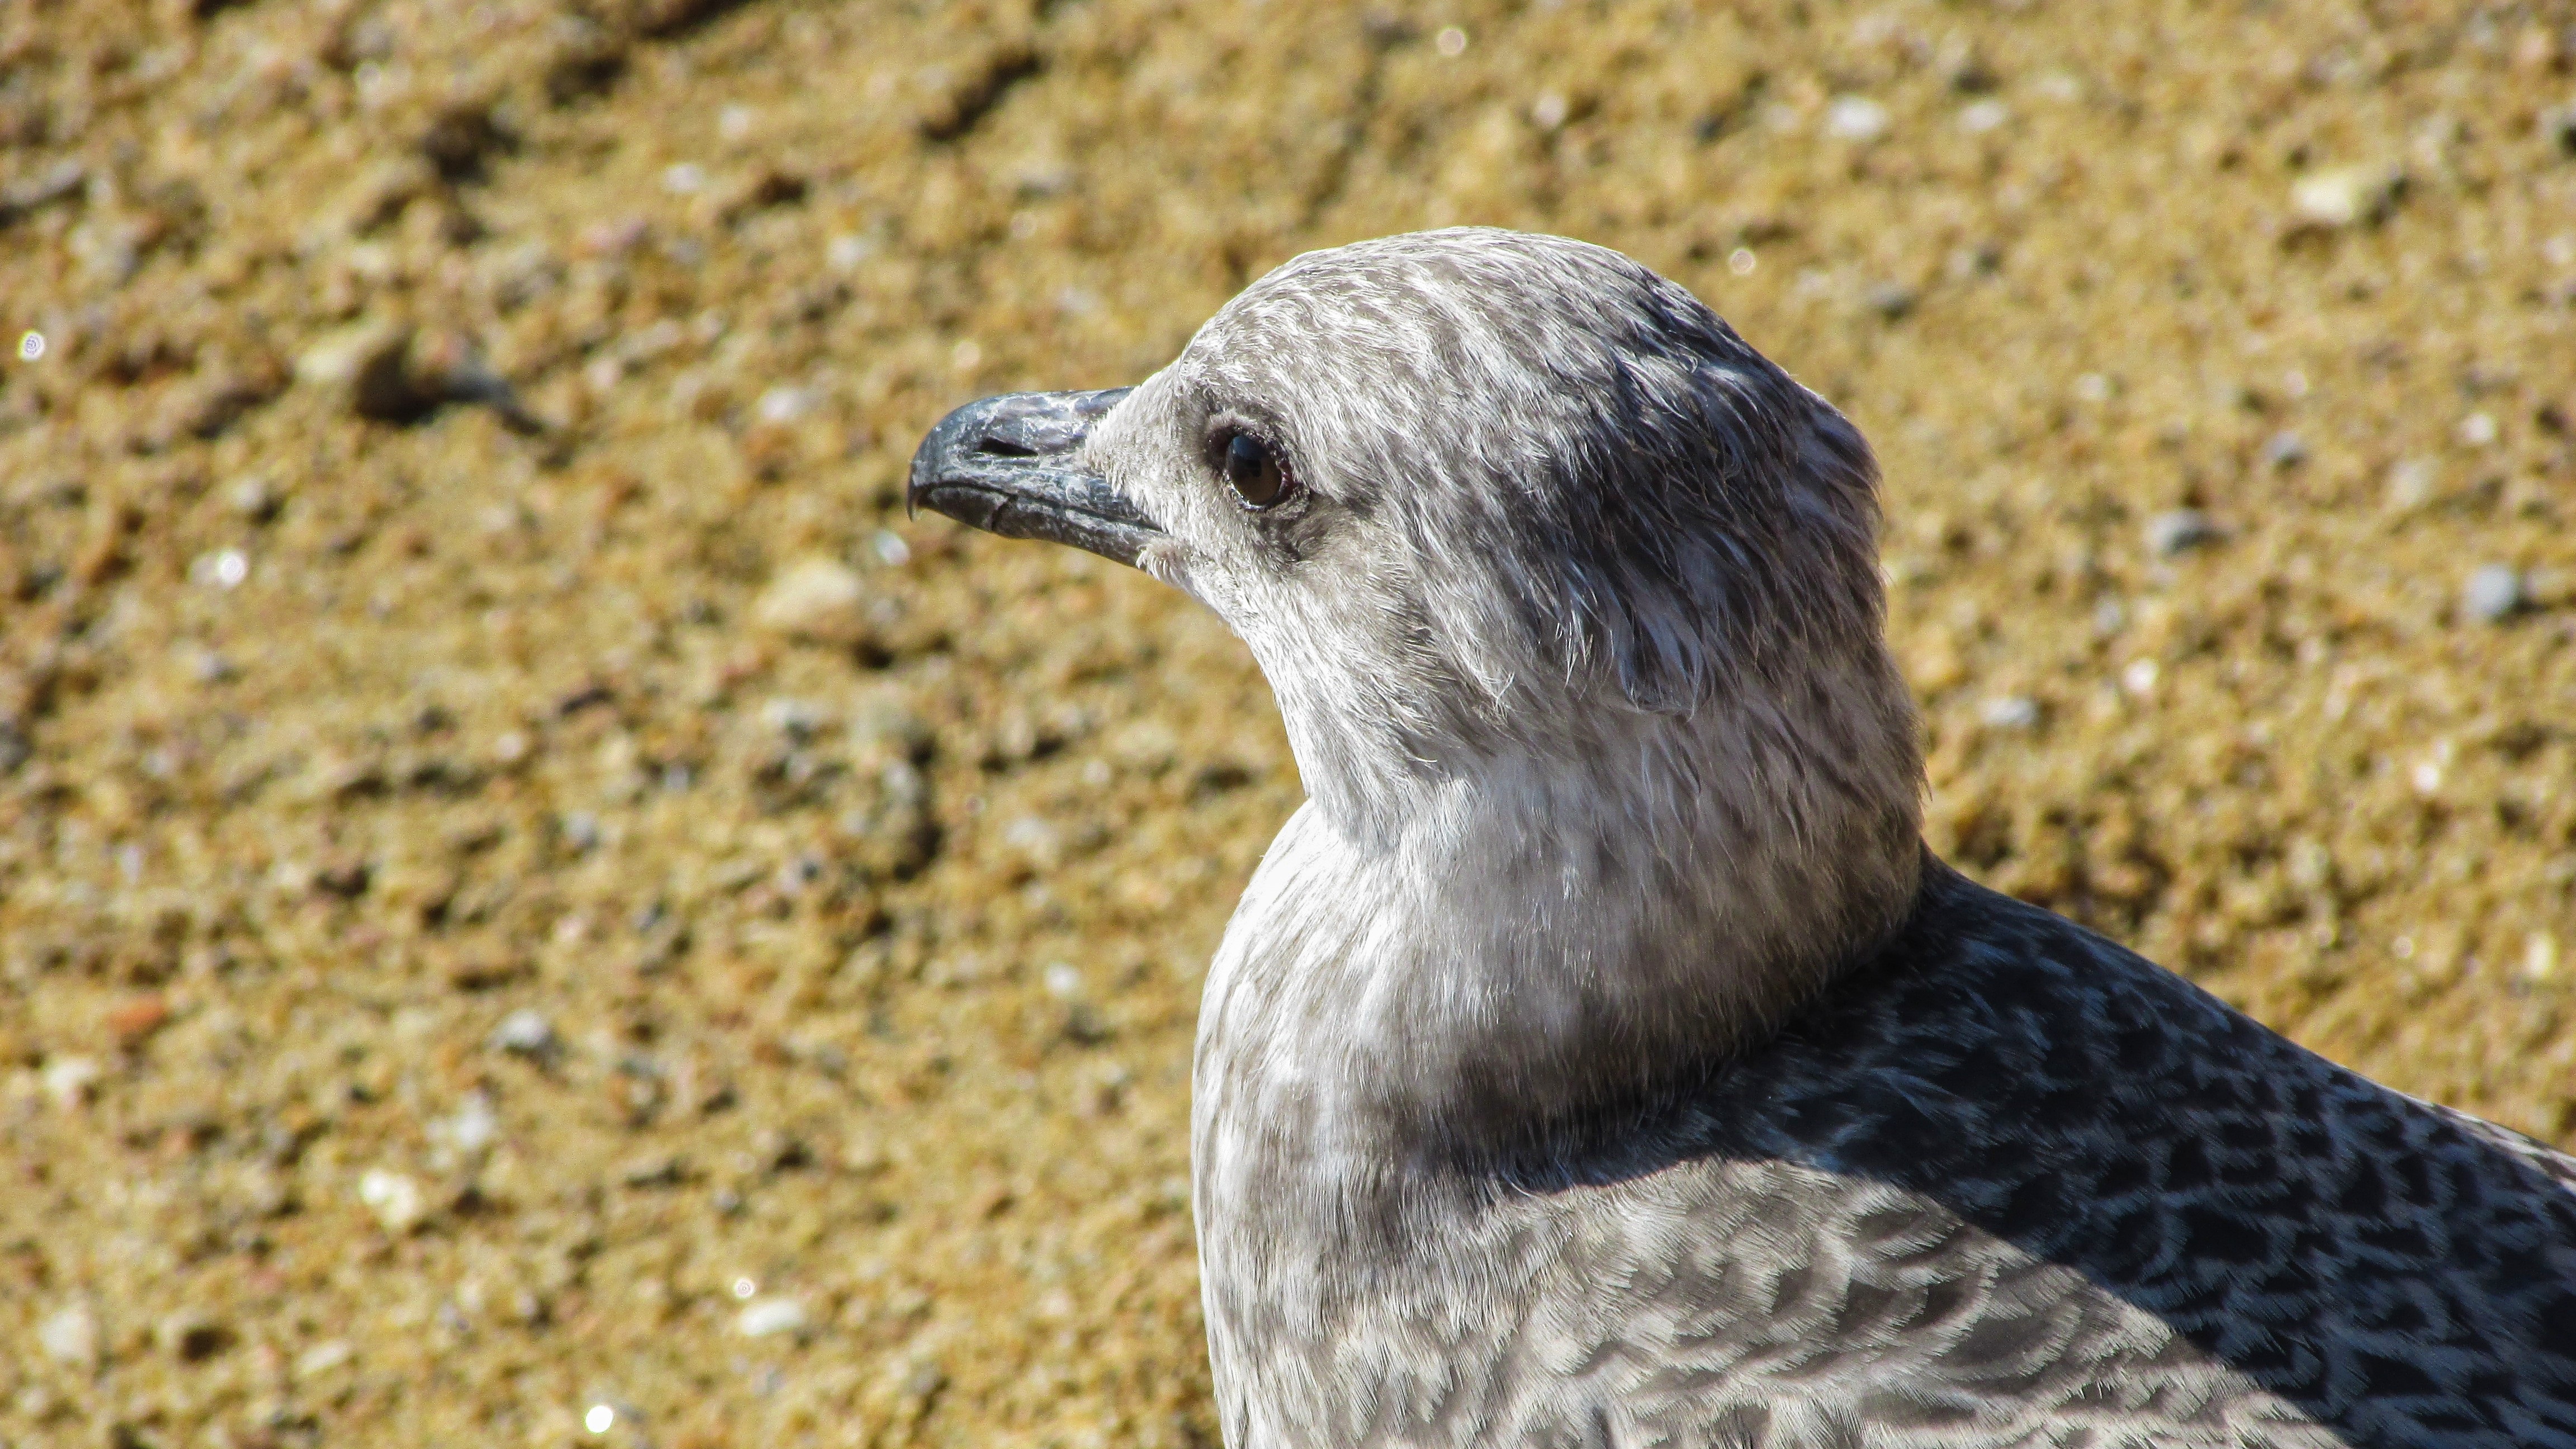
beach, sea, nature, bird, animal, seabird, seagull, wildlife, portrait, beak, gray, fauna, close up, grey, vertebrate, greece, falcon, ecosystem